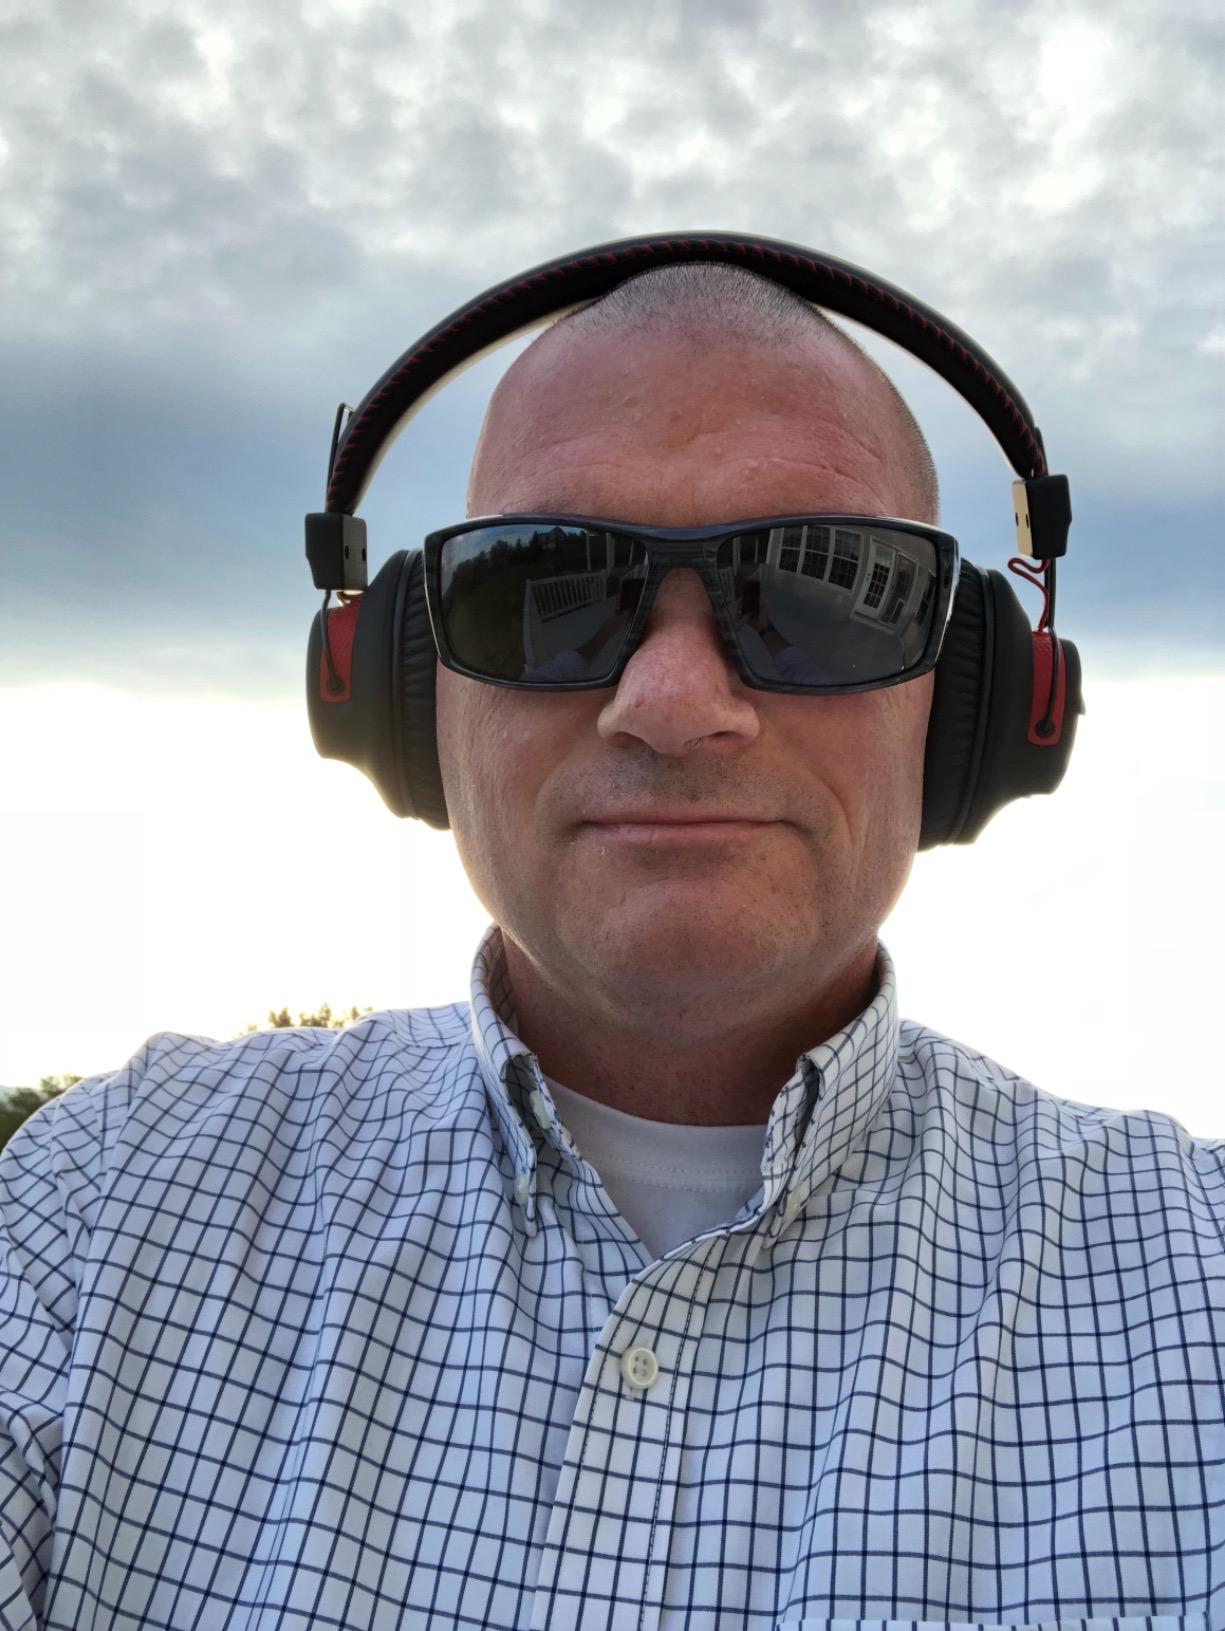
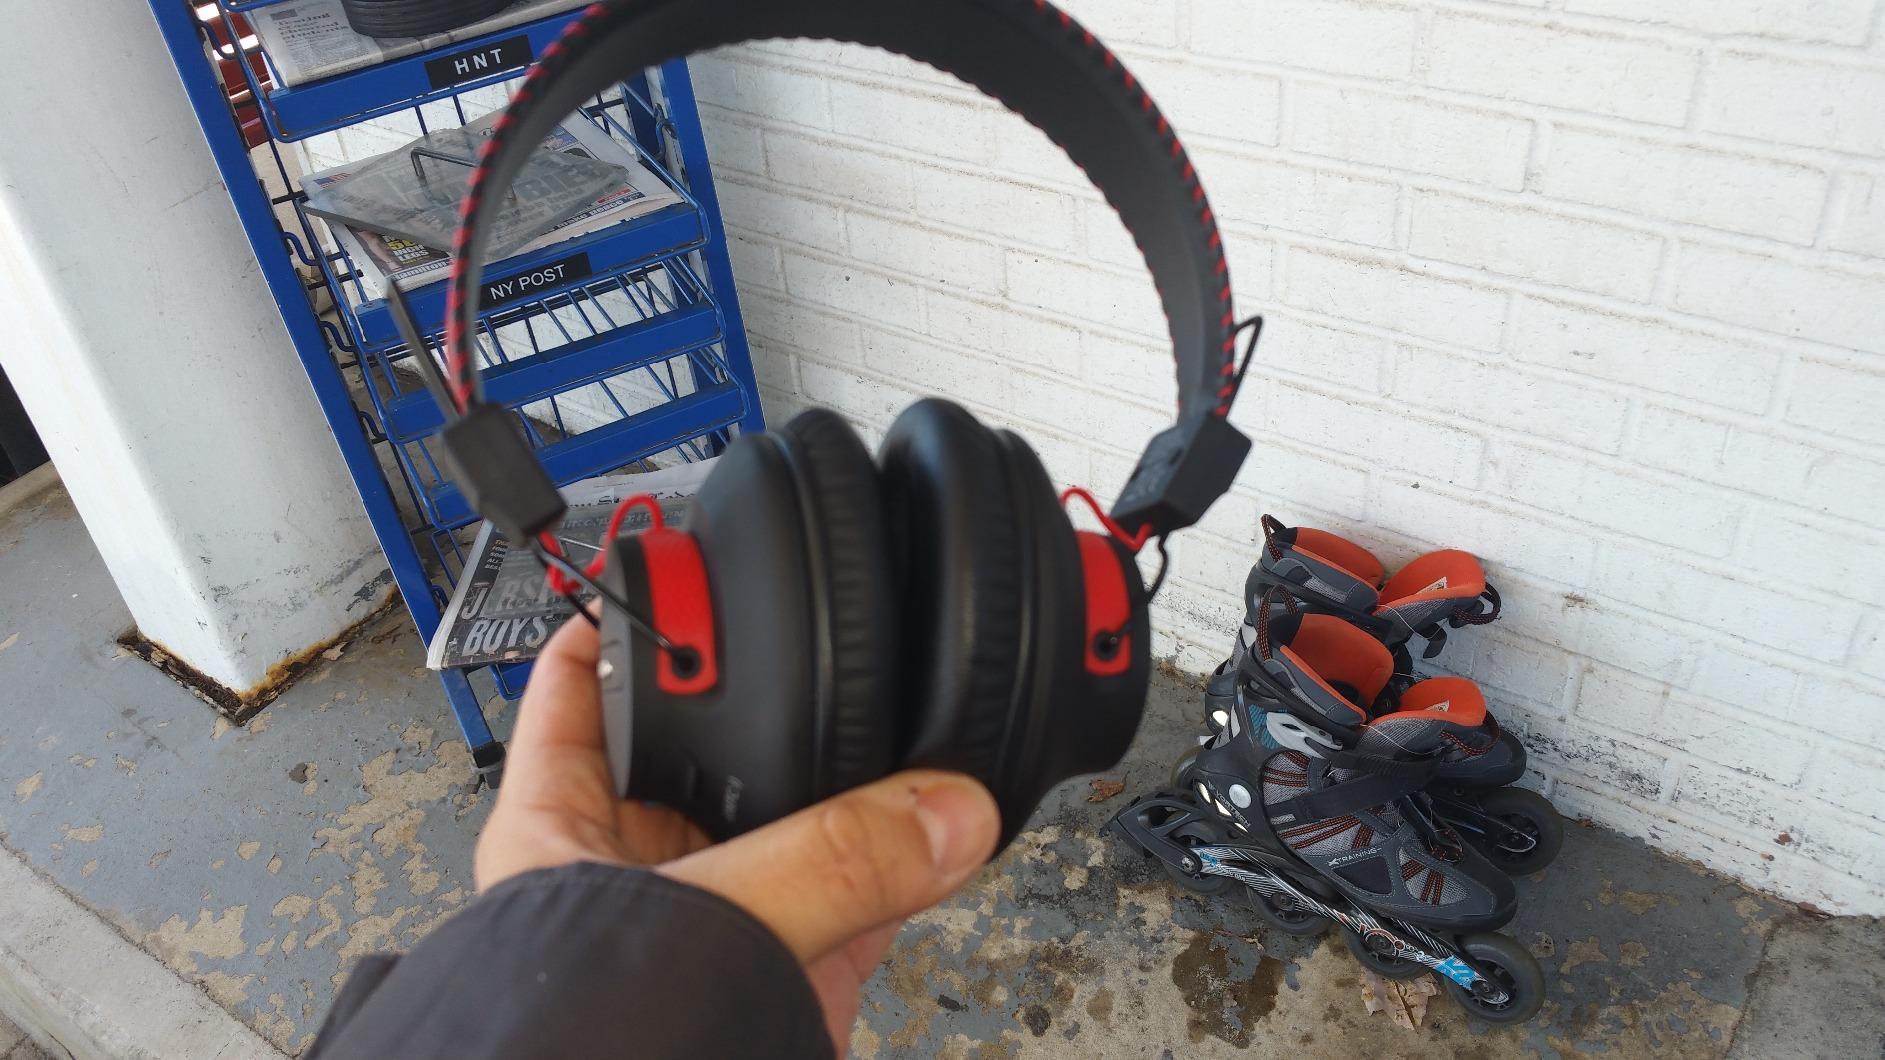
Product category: headphones
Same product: yes